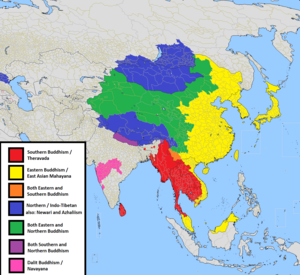
Les écoles du bouddhisme sont les subdivisions de la doctrine du Bouddha qui sont apparues, après la mort de celui-ci, à la suite de discussions sur certains points de la discipline monastique ou des enseignements.
Le bouddhisme est, selon le point de vue, une religion, une philosophie, voire les deux, dont les origines se situent en Inde au Vᵉ siècle av. J.-C. à la suite de l'éveil de Siddhartha Gautama et de la diffusion de son enseignement.